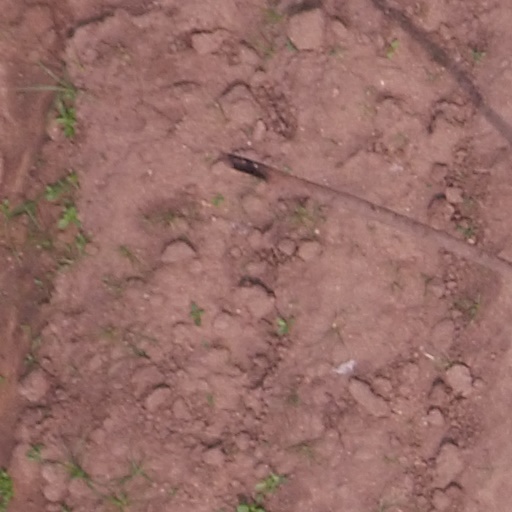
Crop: maize; corn